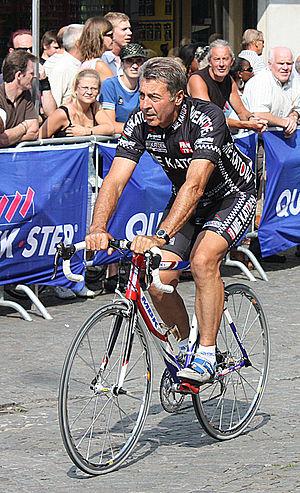
Willy Planckaert Criterium Aalst 2008
Willy Planckaert, né le 5 avril 1944 à Nevele est un coureur cycliste belge. C'est le frère aîné de Walter et Eddy.